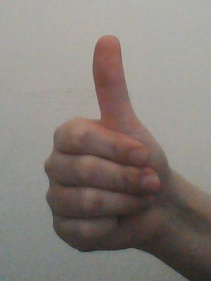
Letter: aleff